Bean goose

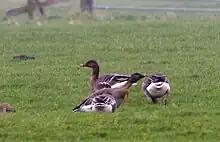
Taiga bean goose ("Anser fabalis" sensu stricto) on background, tundra bean goose ("Anser serrirostris") on foreground and greylag goose ("Anser anser") on the right, at Spaarndam, North Holland, the Netherlands

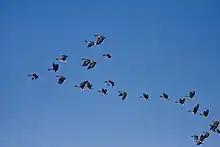
A flock of tundra bean geese

The species complex comprises the closely related taiga bean goose ("Anser fabalis") and tundra bean goose ("Anser serrirostris"). Together, they contain five subspecies, with complex variation in body size and bill size and pattern. Generally, size increases from north to south and from west to east. Some ornithologists (including AOU 2007) split them into two species based on breeding habitat, whether in forest bogs in the subarctic taiga, or on the arctic tundra. The taiga and tundra bean goose diverged about 2.5 million years ago and established secondary contact ca. 60,000 years ago, resulting in extensive gene flow. Their subspecies have been treated by some authors as all belonging to a single species, "Anser fabalis". The related pink-footed goose ("Anser brachyrhynchus") has also been included in the species complex, with a 2023 study recovering it as the sister taxon to "A. fabalis", and "A. serrirostris" as the sister taxon to the two of them. The complex has included several contested species including Sushkin's goose ("Anser neglectus").